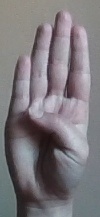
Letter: kaaf